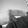
ASL letter: H